Ta'er Temple (Suoyang City)

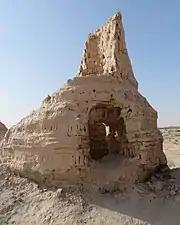
One of the 11 smaller pagodas

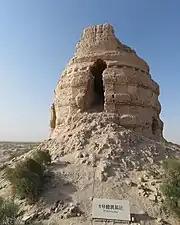
The main pagoda

Scholar Li Zhengyu has identified the Ta'er Temple with the King Ashoka Temple recorded in historical documents. The King Ashoka Temple is described as being located east of Guazhou City, which matches Ta'er Temple's location. It was first built in the Northern Zhou dynasty at the latest, destroyed in Emperor Wu of Northern Zhou's suppression of Buddhism, and rebuilt in the Tang and Western Xia dynasties. In cave 16 of the Yulin Caves, a Western Xia monk named Huicong from the King Ashoka Temple left inscriptions recording his pilgrimage to the cave temple with his disciples.